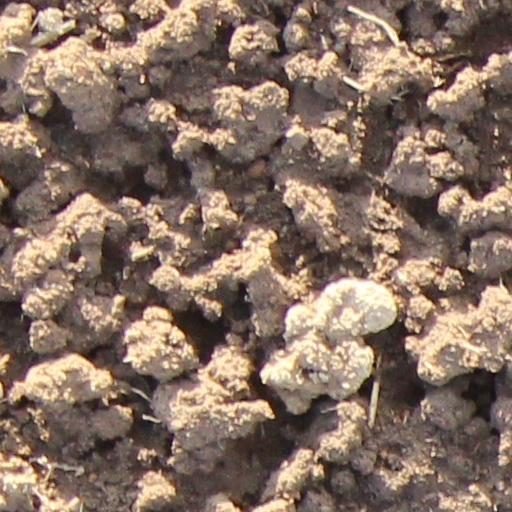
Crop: wheat